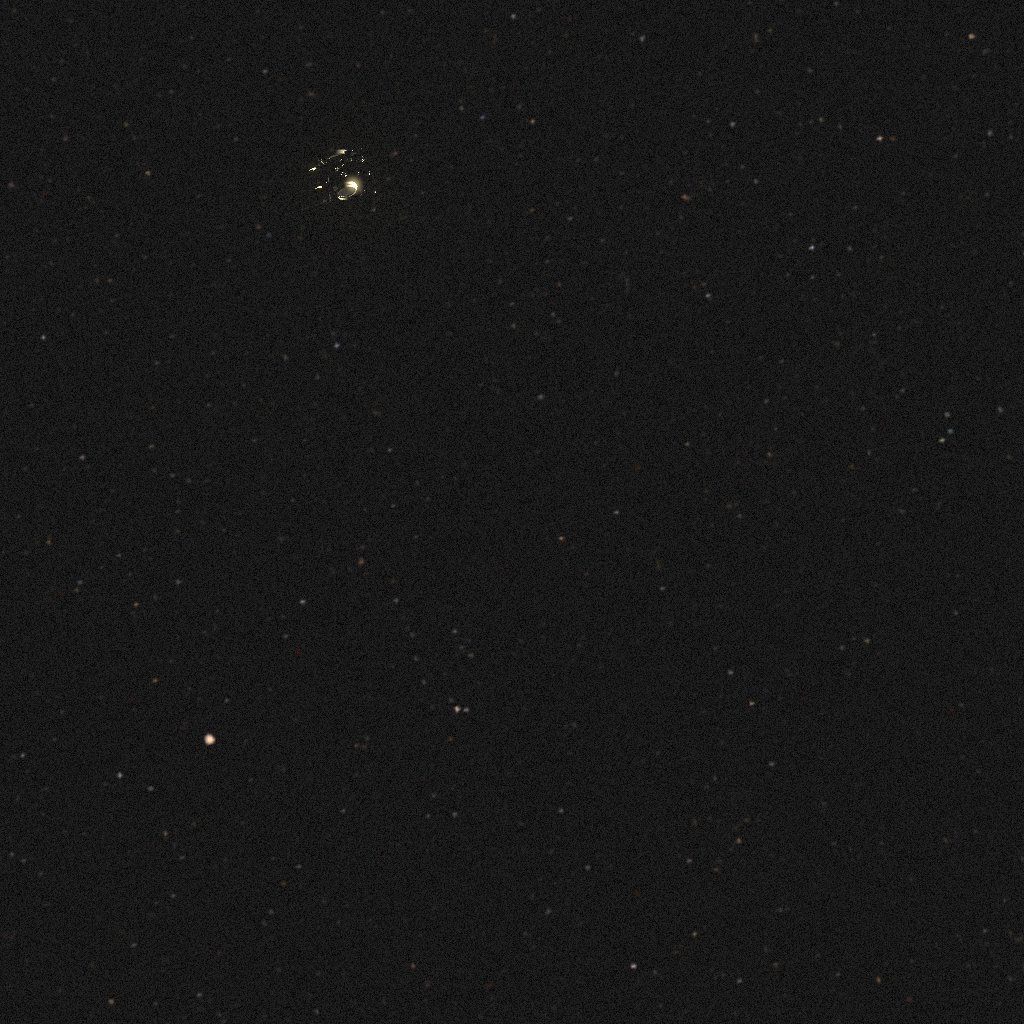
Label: proba_3_csc